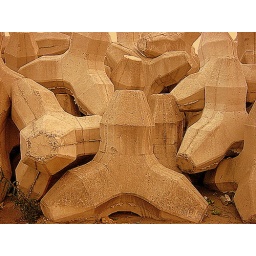
beach at an ping in tainan taiwan horse stable scuba diving015